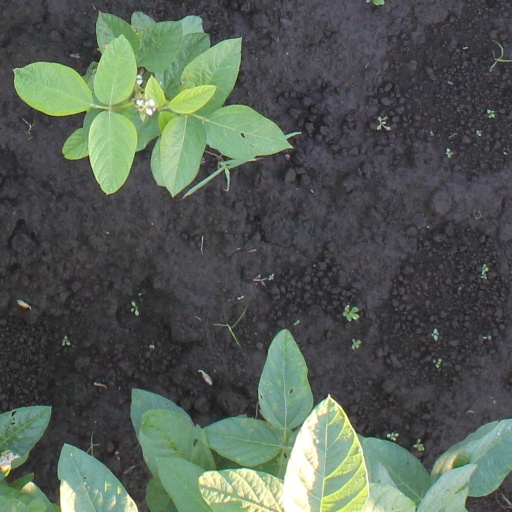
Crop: soybean